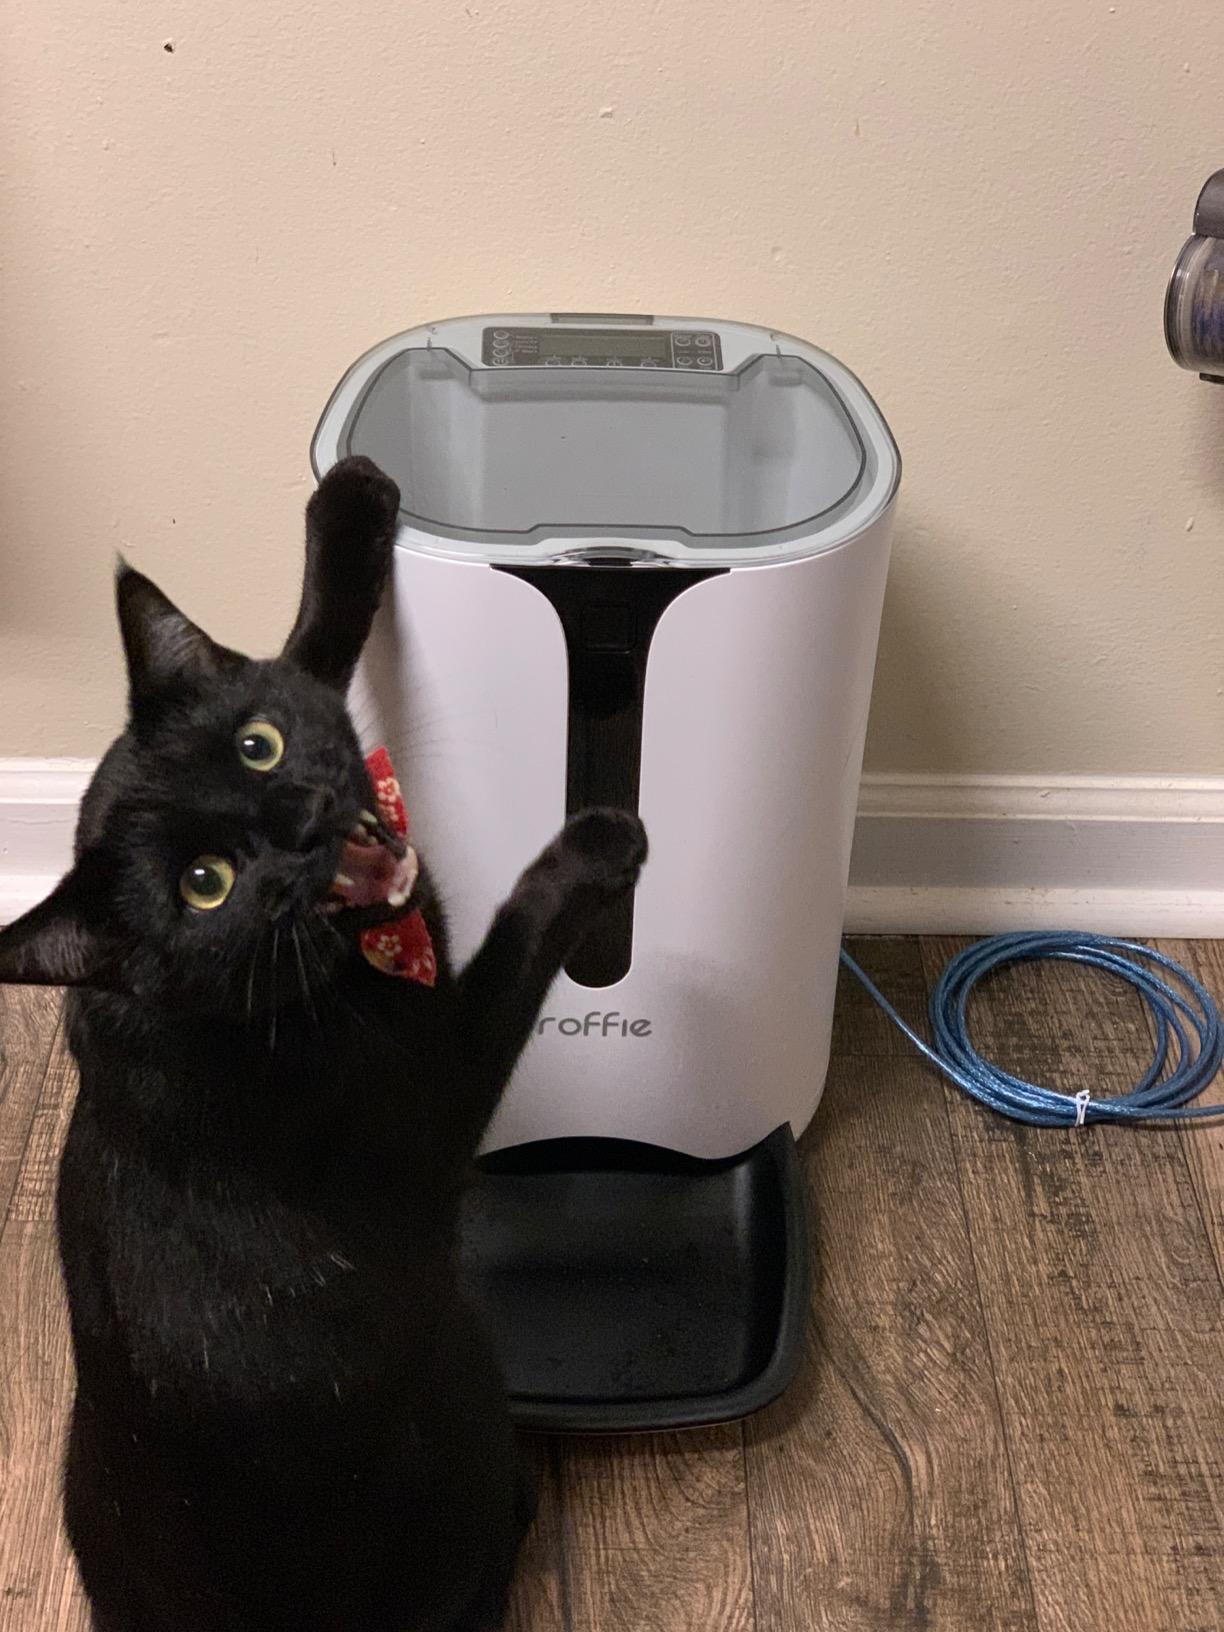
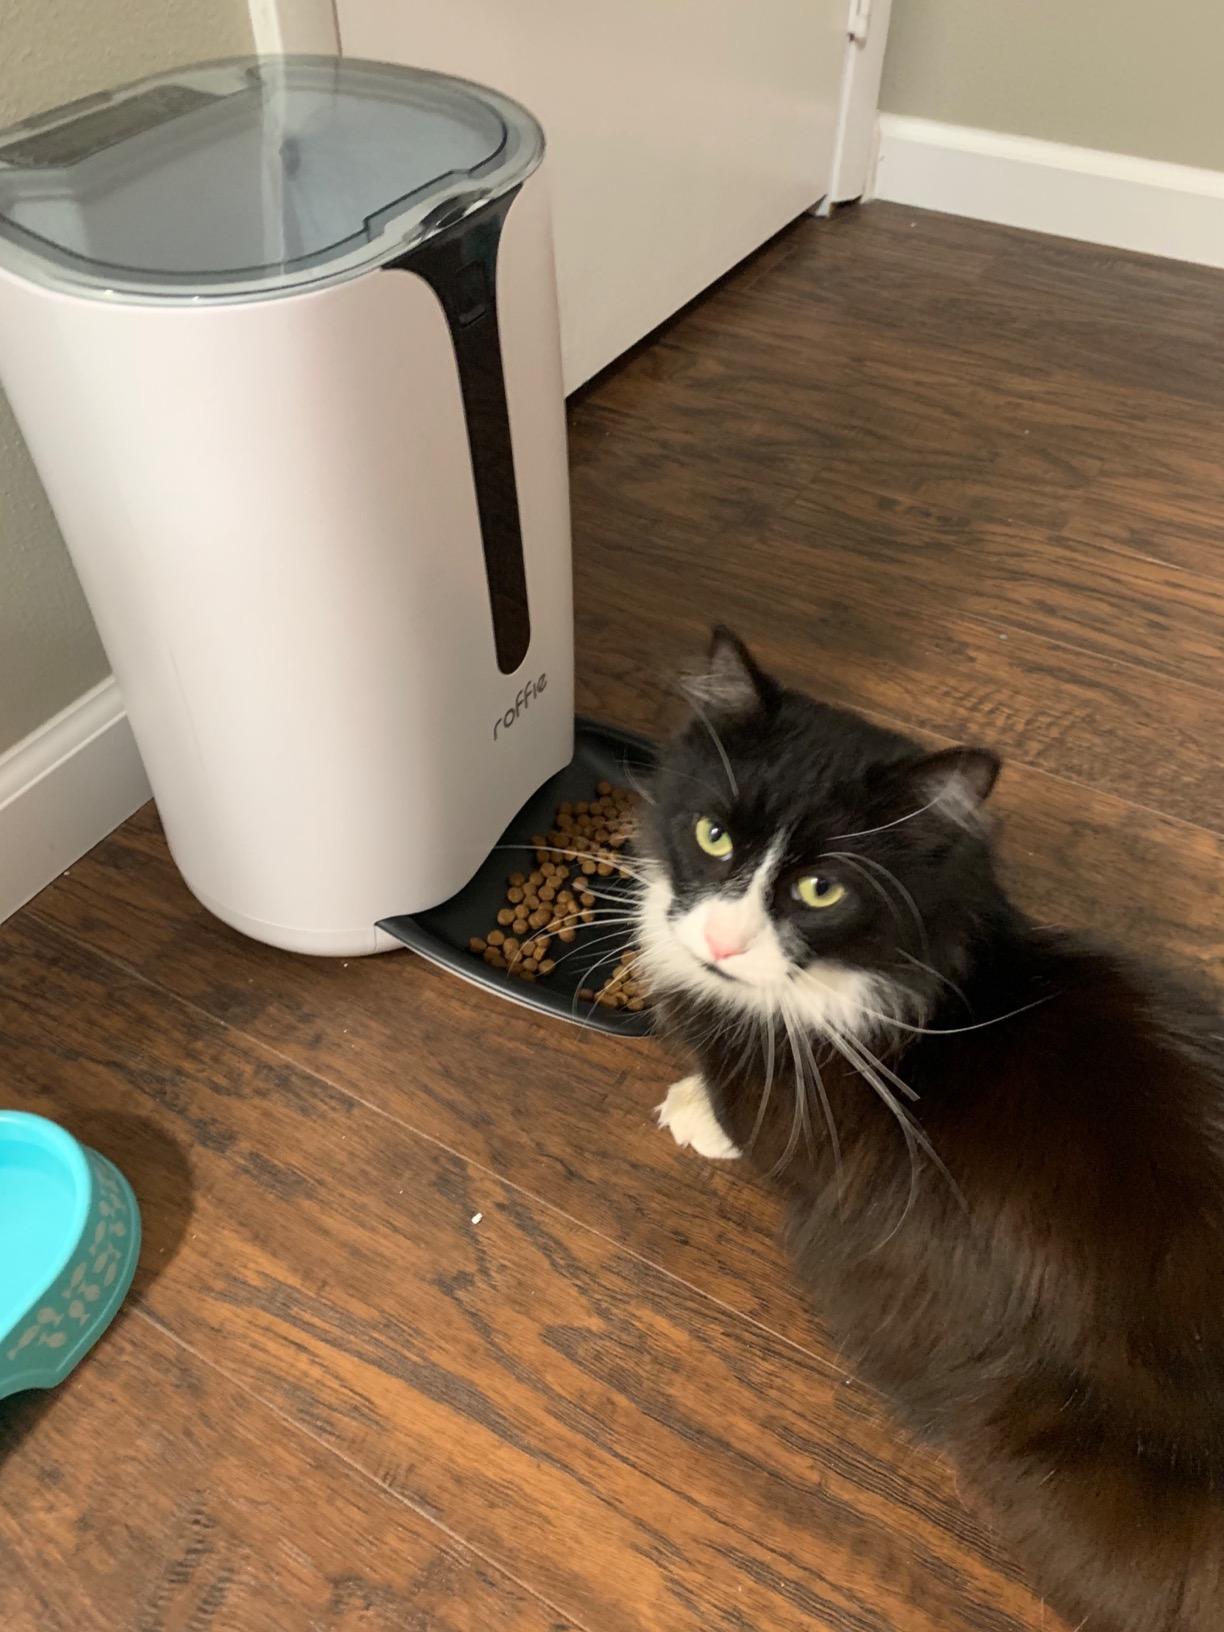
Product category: items_feeder
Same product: yes